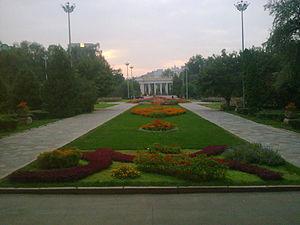
Le Parc central de la culture et des loisirs ou parc Gorki est un parc dans la ville d'Almaty au Kazakhstan.